Paper chromatography

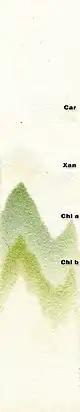
"Taxus baccata" paper chromatography.

Development of the chromatogram is done by allowing the solvent to travel down the paper. Here, the mobile phase is placed in a solvent holder at the top. The spot is kept at the top and solvent flows down the paper from above.